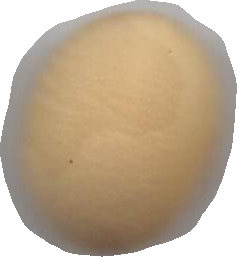
Variety: Dega